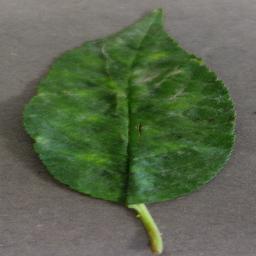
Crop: cherry
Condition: (including_sour)_powdery_mildew